Broken windows theory

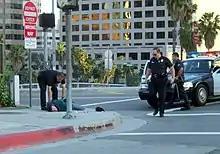
Man being arrested

Broken windows policing has sometimes become associated with zealotry, which has led to critics suggesting that it encourages discriminatory behaviour. Some campaigns such as Black Lives Matter have called for an end to broken windows policing. In 2016, a Department of Justice report argued that it had led the Baltimore Police Department to discriminate against and alienate minority groups.